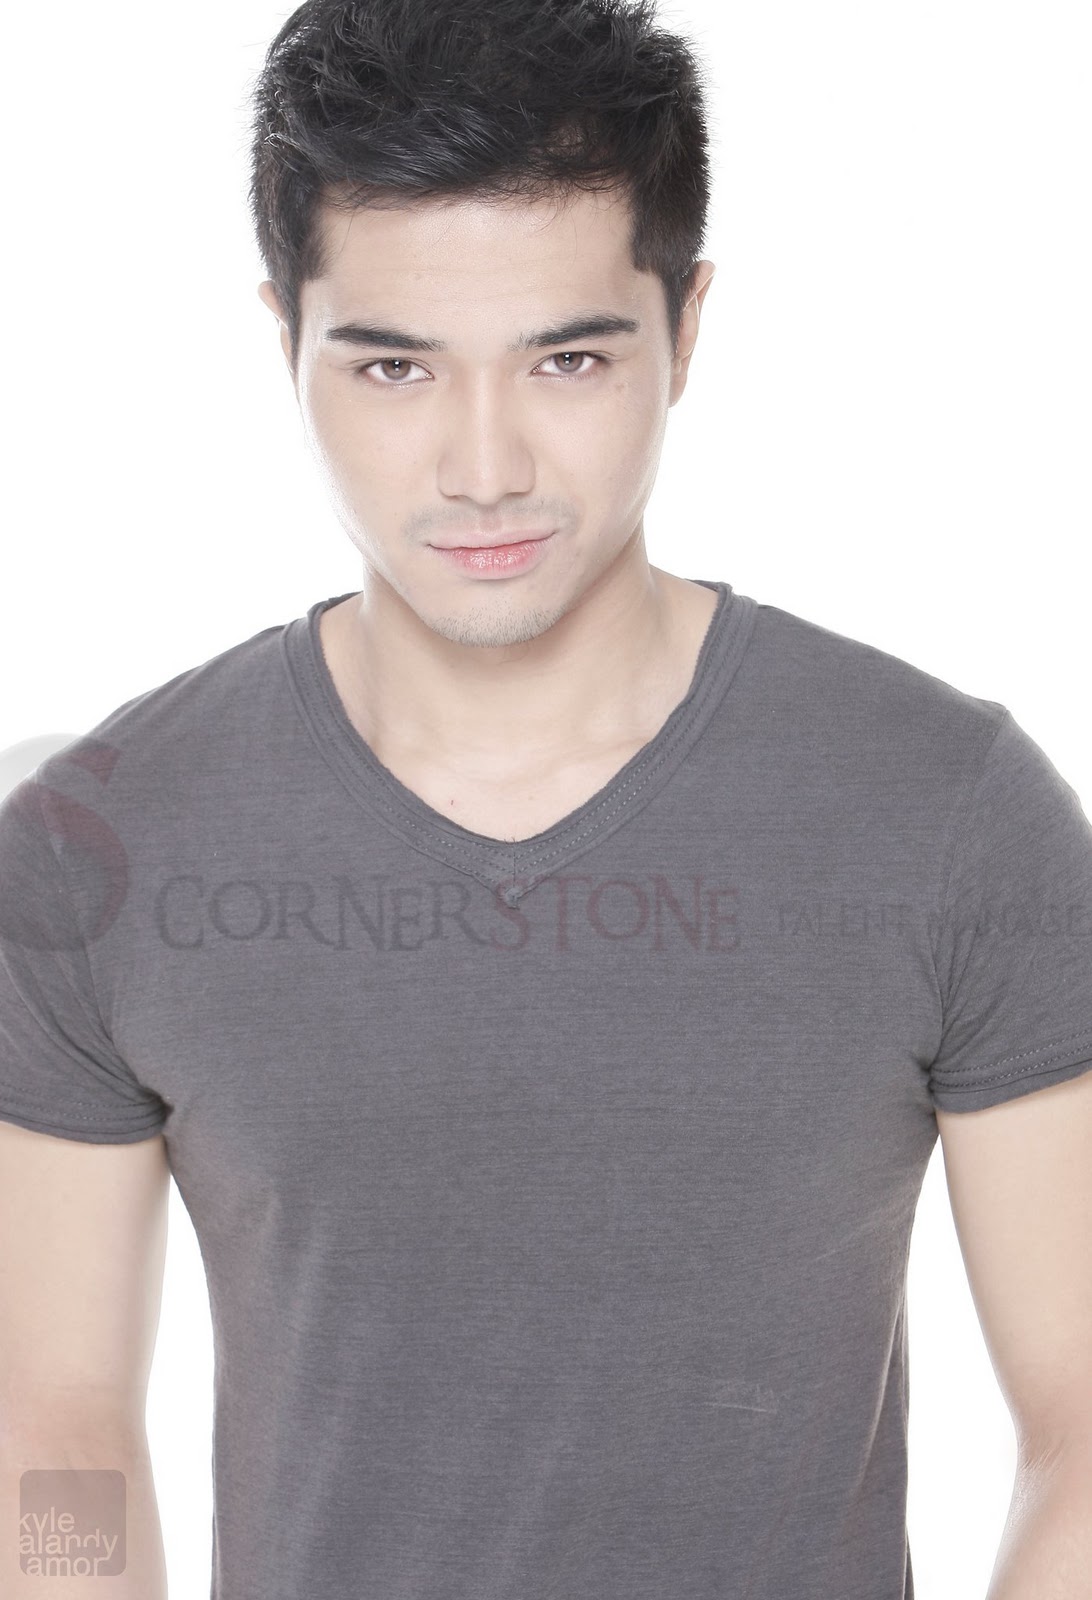
Label: Colored